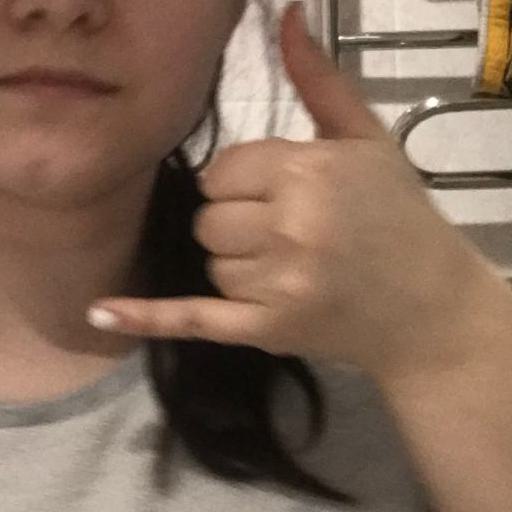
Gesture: call